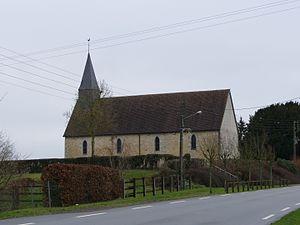
L'église Saint-Pierre à Larré (Orne, Normandie, France).
Larré est une commune française, située dans le département de l'Orne en région Normandie, peuplée de 435 habitants.